Alina Butaeva

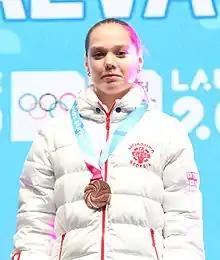
Butaeva receives her bronze medal at the 2020 Winter Youth Olympics.

Alina Butaeva (born 9 December 2005) is a Georgian pair skater. With her former partner, Luka Berulava, she won two medals at the 2020 Winter Youth Olympics − bronze in pairs and gold in the team event.